Saint Maurice (Lucas Cranach the Elder and Workshop)

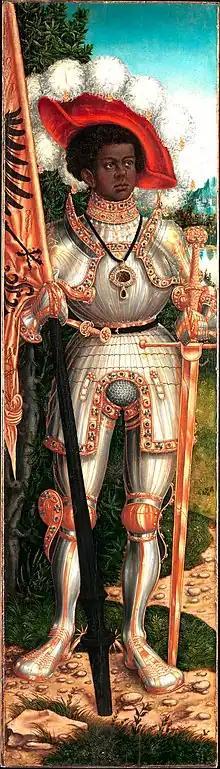
Saint Maurice, post restoration

This tradition of depicting Saint Maurice as a black figure was shown first in Magdeburg then later in the northeastern part of German speaking lands. This darker skinned version of Maurice was likely due to several factors at the time, both in language, local understanding, and importance to Hohenstaufen imperial imagery. St. Maurice likely got the association with darker skin due to his name resembling the word "moor," an English word with Germanic origins, a term used for Muslim, black, and/or North African people. In addition, there was a local idea that people of dark complexion were Egyptian. However, one of the main reasons for Saint Maurice being depicted in this manner came from the role that dark skinned individuals played in Hohenstaufen imperial imagery. In imperial imagery, dark skinned individuals were be symbolic of universal sovereignty. The iconography of depicting Saint Maurice in this way spread to the Baltic, Scandinavian and German lands but not much elsewhere despite veneration of the Saint himself in farther lands. The iconography of depicting Saint Maurice in this way spread to the Baltic, Scandinavian and German lands but not much elsewhere despite veneration of the Saint himself in farther lands.